Loubna Mrie

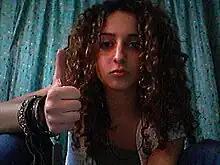
Loubna Mrie

Mrie comes from an Alawite family from a village near Latakia. Her father is a high official in the Syrian Air Force Intelligence. Despite her family ties, she is one of a few Alawites to join the fight against the Assad regime and has been branded a traitor by her father.